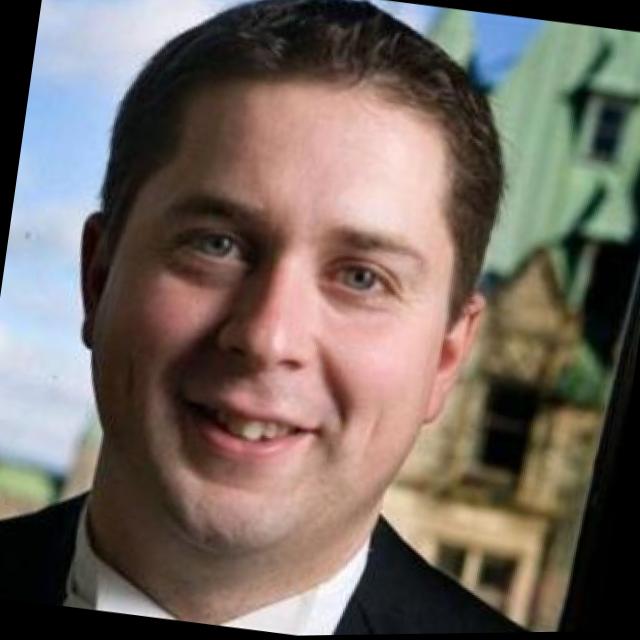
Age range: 21-44